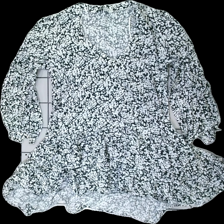
View: front
Type: Dress
Category: Ladies
Brand: Zara
Colors: White, Black
Material: 56% cotton 44% viscose
Pattern: Dots
Cut: Regular
Size: S
Season: Summer
Stains: Minor
Damage: fläck
Damage location: middle center
Damage 2 location: bottom center
Price range: <50
Recommended usage: Reuse
Description: klänning med ojämnt mönster av prickar över hela, liten fläck fram